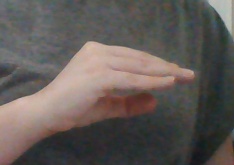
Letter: jeem